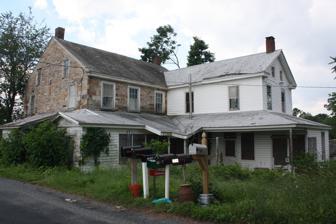
Building: Frederick and Catherine Leaser Farm
Country: United States of America
Year built: 1849
United States historic place Frederick and Catherine Leaser Farm U.S. National Register of Historic Places Farmhouse at the Frederick and Catherine Leaser Farm in Lynn Township, Pennsylvania Show map of Pennsylvania Show map of the United States Location 7654 Leaser Rd., Lynn Township, Pennsylvania Coordinates 40°40′32″N 75°50′47″W / 40.67556°N 75.84639°W / 40.67556; -75.84639 Area 76 acres (31 ha) NRHP reference No. 03001420 Added to NRHP January 14, 2004 The Frederick and Catherine Leaser Farm , also known as the Frederick Leaser Farm , is an historic home and farm located in Lynn Township , Lehigh County, Pennsylvania . It was built by Frederick Leaser , who was one of the men involved in transporting the Liberty Bell to the Zion Reformed Church in Allentown , thereby preventing British attempts to capture the symbol of American independence during the American Revolutionary War . The property was added to the National Register of Historic Places in 2004. History and features Erected sometime around the mid-eighteenth century, the Frederick and Catherine Leaser Farm was held by members of the Leaser family from 1750 to 1998. Its originator, Frederick Leaser , was one of the men involved in keeping the Liberty Bell from falling into British hands during the American Revolutionary War by transporting it to the Zion Reformed Church in Allentown . The farm property includes the original log cabin (c. 1750), Pennsylvania German vernacular farmhouse (1849), Pennsylvania bank barn (1888), outhouse (c. 1900), smokehouse (c. 1900), summer kitchen / baking house (c. 1850), wagon shed (1906), poultry shed (c. 1875), two frame storage sheds, and a corn crib (c. 1910), as well as the family burial ground and an archaeological site surveyed in 1981–1982. It was added to the National Register of Historic Places in 2004. Gallery General view Barn Log cabin Wagon shed Poultry shed References